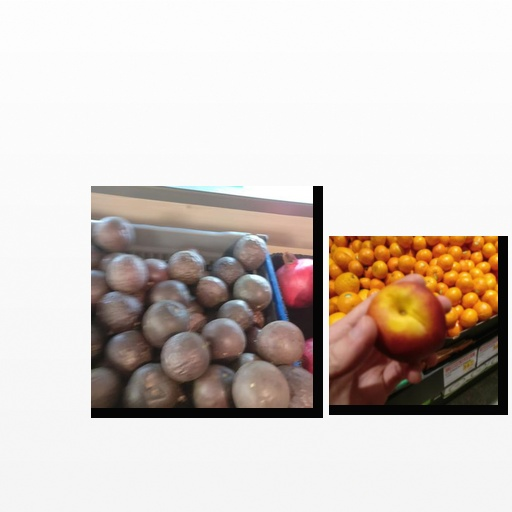
Food items: nectarine, passion_fruit